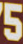
Number: 5